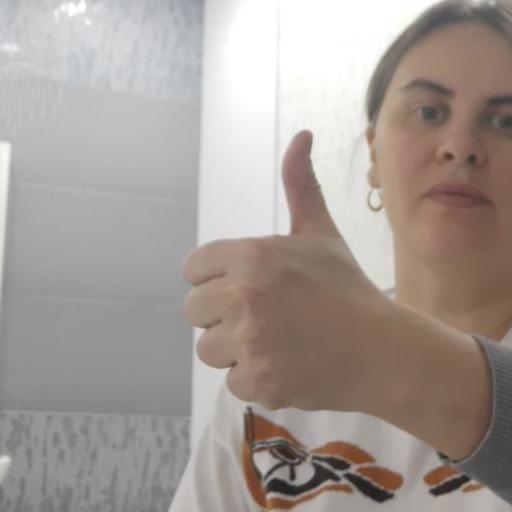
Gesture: like